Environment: real
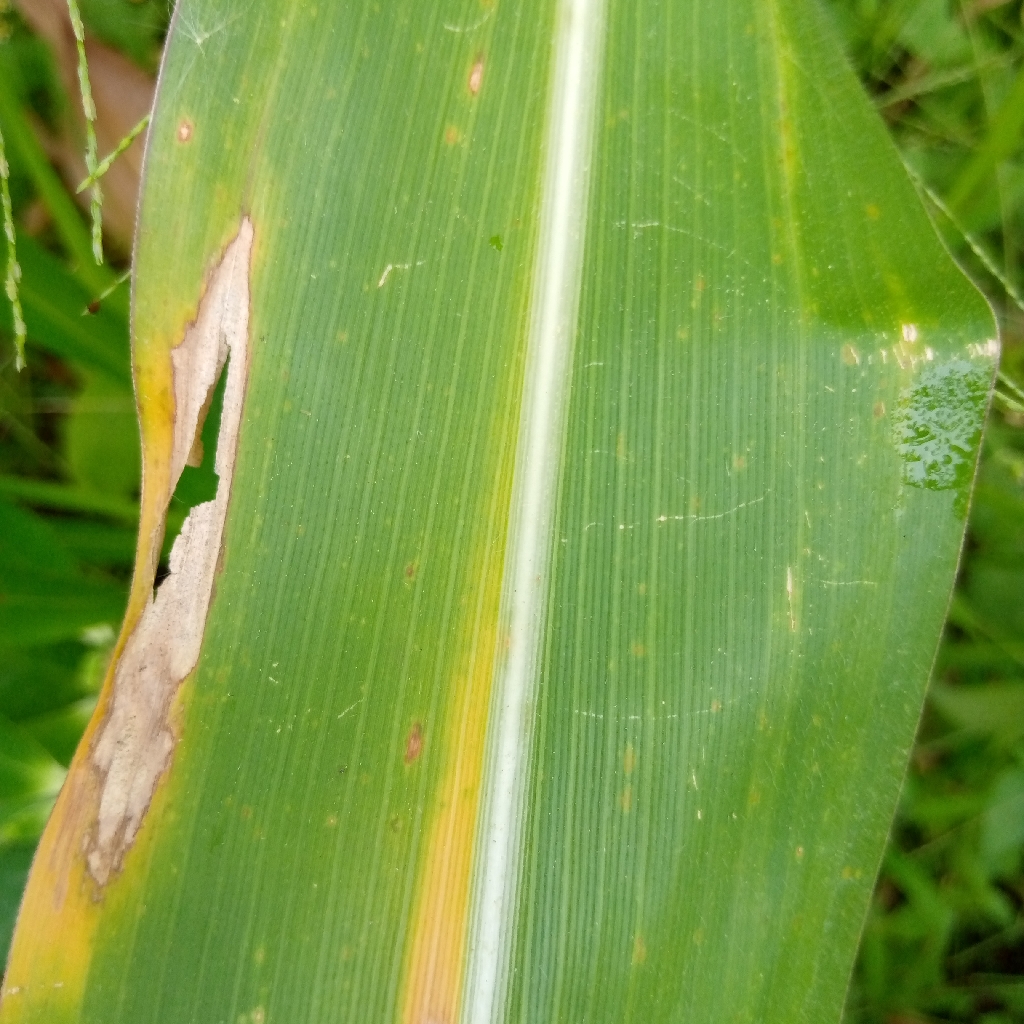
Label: northern_corn_leaf_blight